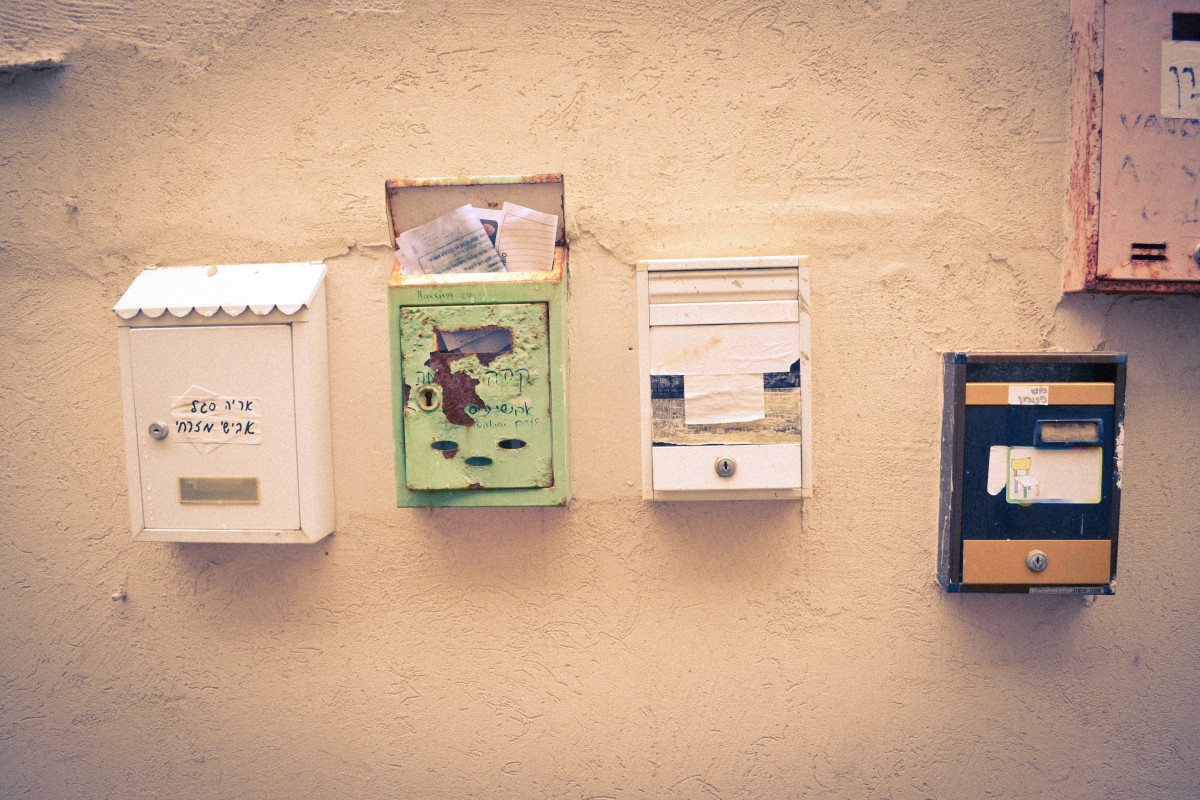
Tags: white, wall, color, blue, art, design, photograph